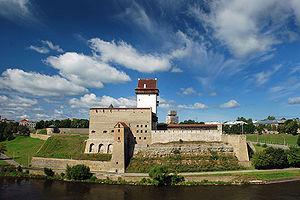
L’histoire de l’Estonie, pays situé sur la rive sud-est de la mer Baltique qui a accédé à l’indépendance en 1918, débute au IXᵉ millénaire av. J.‑C., lorsque les premières populations nomades pénètrent sur son territoire libéré par la dernière glaciation. Selon la théorie la plus répandue, le peuple finno-ougrien, dont descend la majeure partie des Estoniens contemporains, arrive dans la région vers le IVᵉ millénaire av. J.‑C. en introduisant la céramique à peigne commune à plusieurs peuples rattachés à la même famille linguistique.
L'histoire de la Lettonie commence officiellement en 1920 avec la création de la première république de Lettonie. Cependant, la région accueille ses premiers occupants dès la fin de la dernière ère glaciaire. Les peuples baltes qui arrivent vers 3000 av. J.-C., et vers 800 av. J.-C., se structurent en plusieurs tribus : Coures, Latgaliens, Séloniens, Sémigaliens.
Narva est une ville estonienne située au nord-est du pays, dans la région administrative du Virumaa oriental, sur la frontière avec la Russie. Elle forme la Commune urbaine de Narva. Le fleuve Narva traverse la ville.